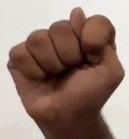
ASL sign: T